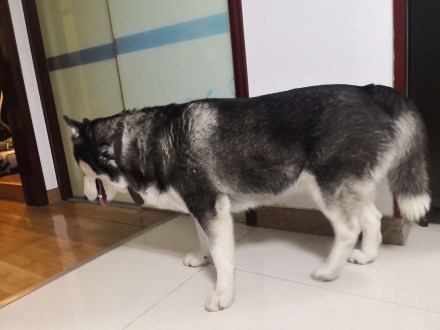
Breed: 1160-n000003-Siberian_husky